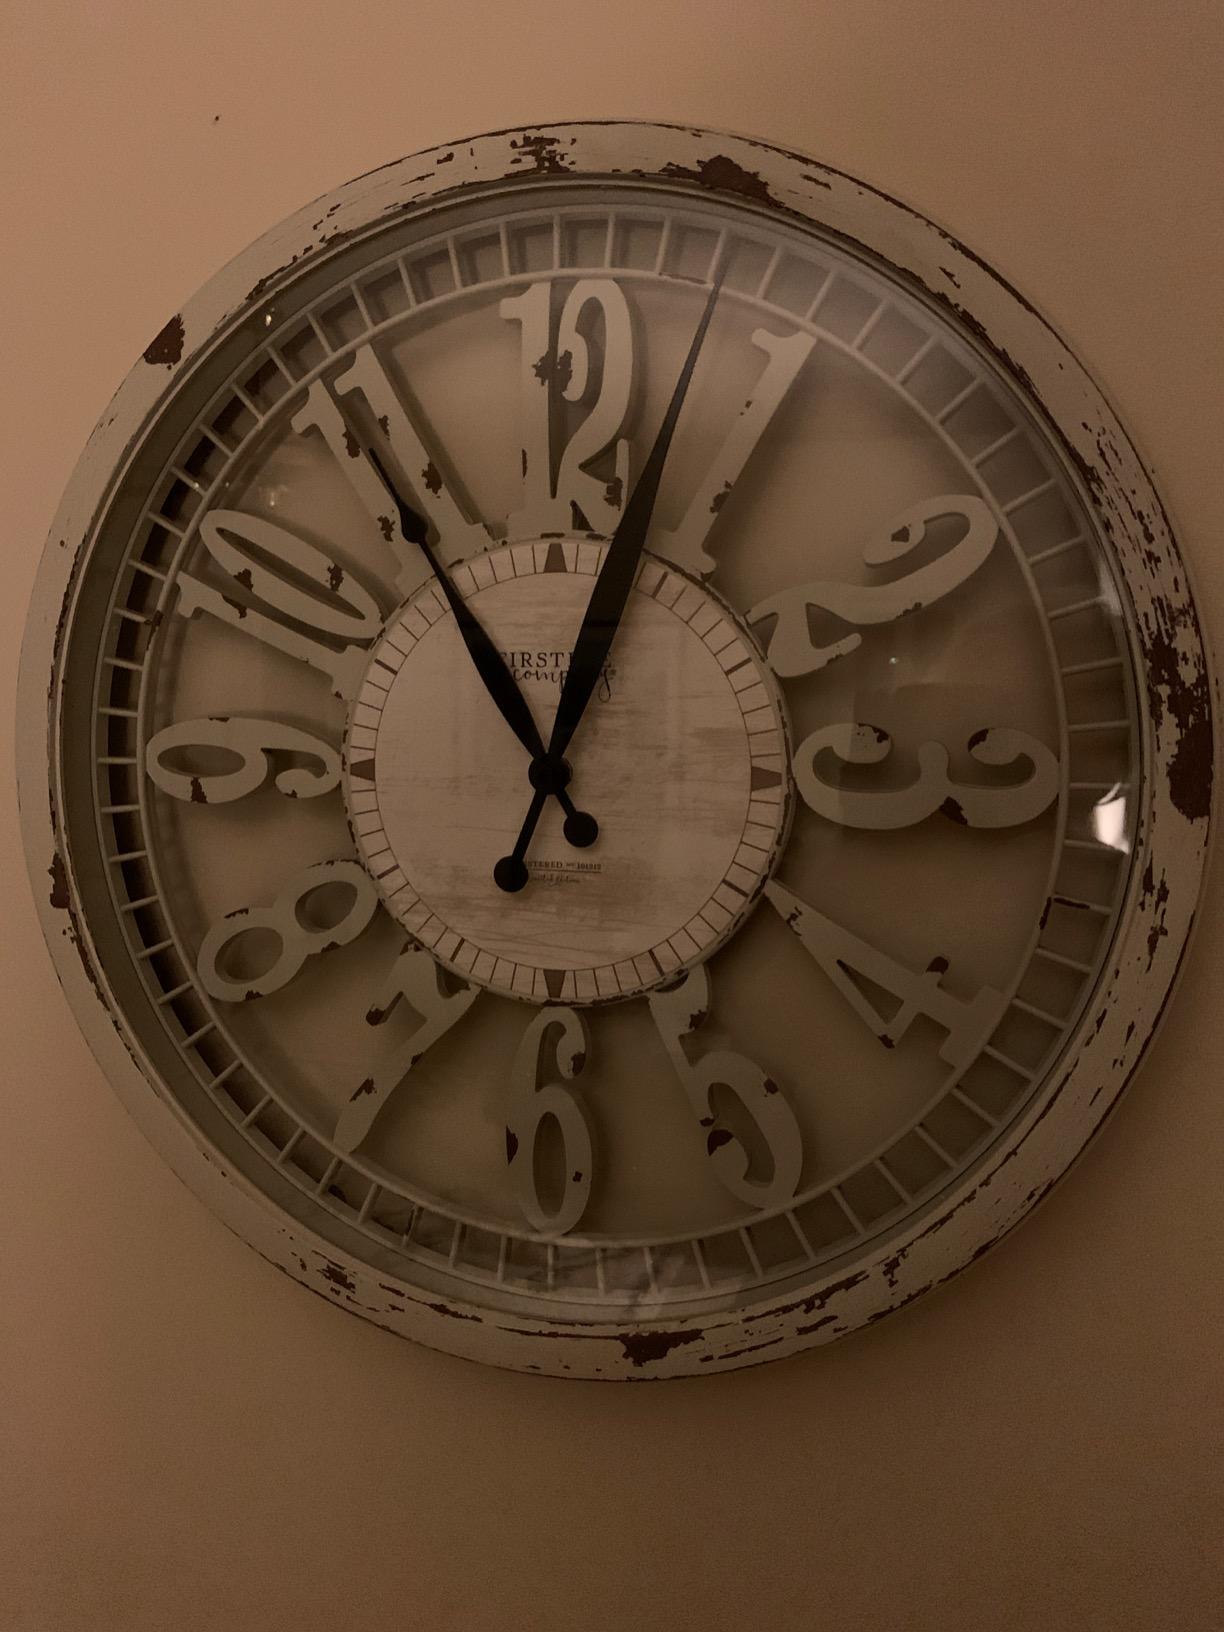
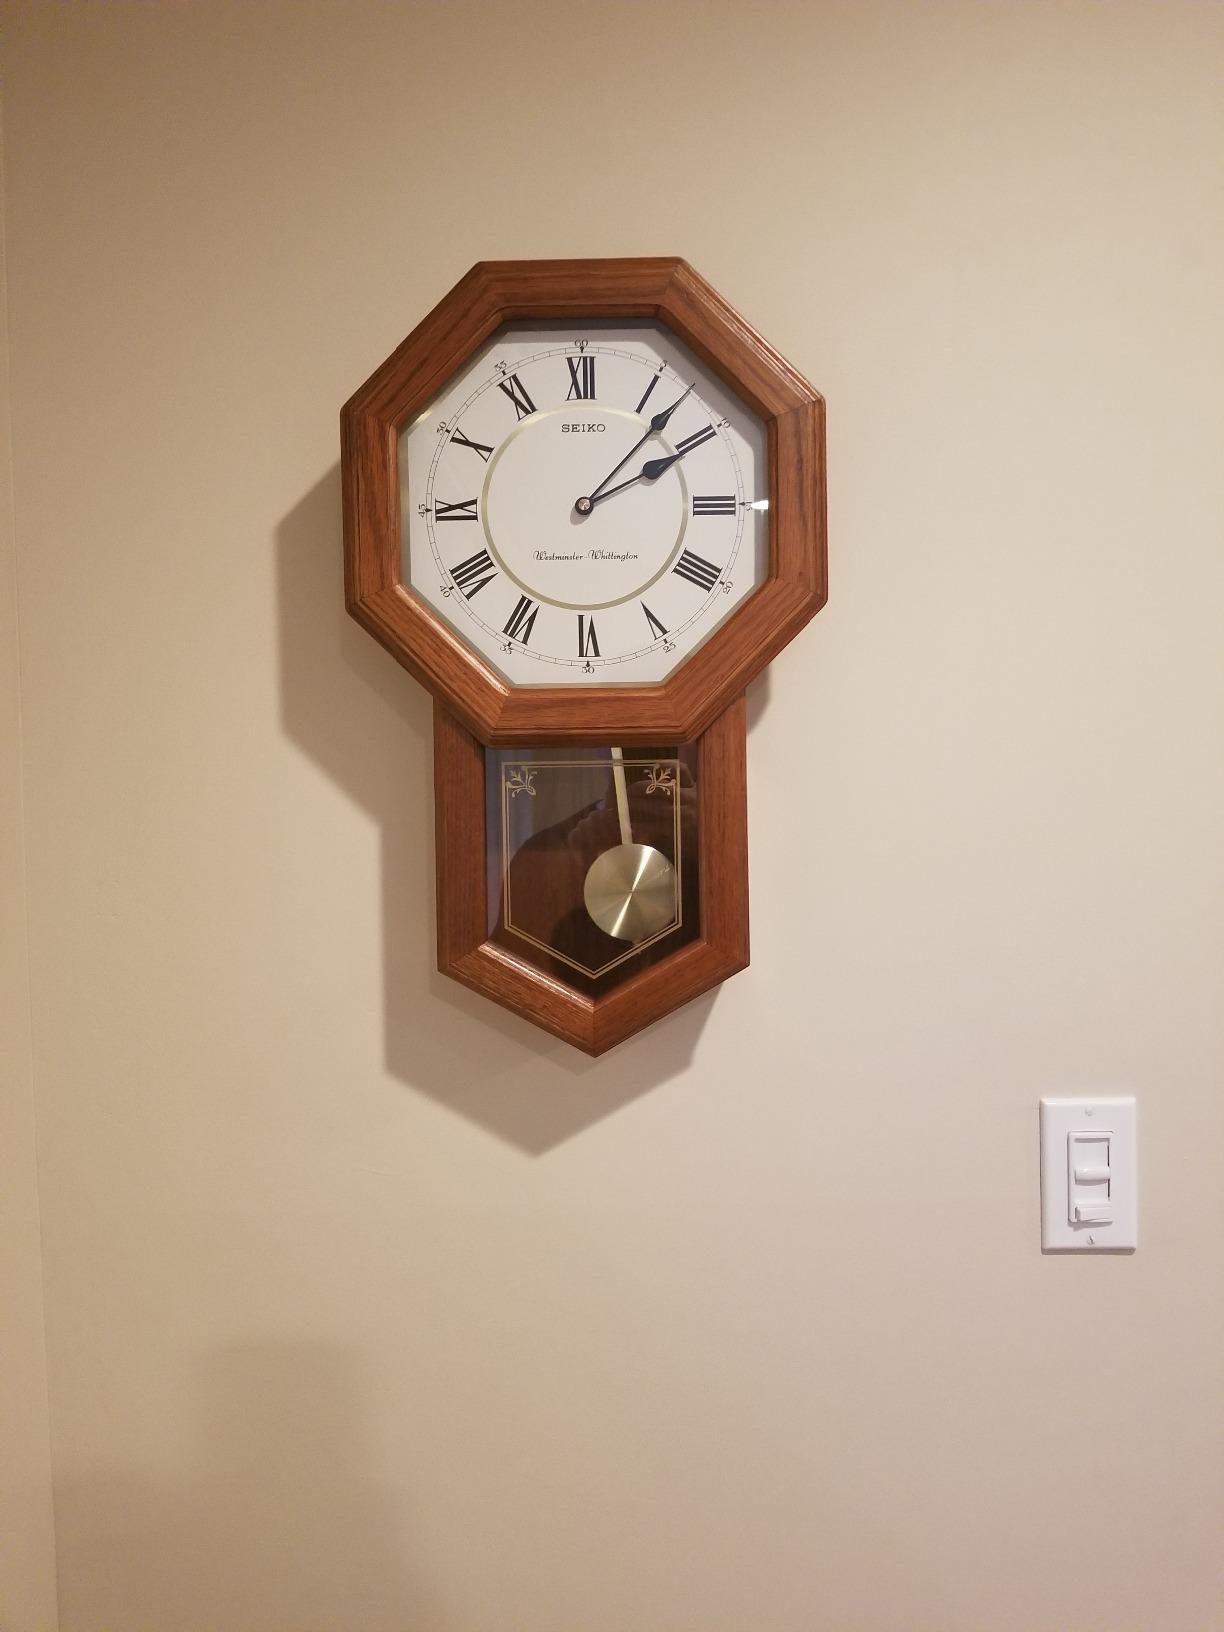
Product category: clock
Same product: no